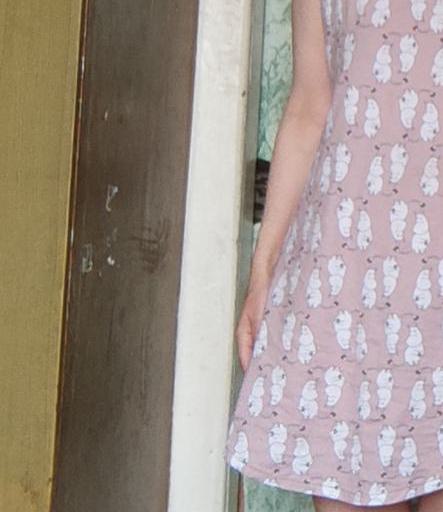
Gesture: no_gesture